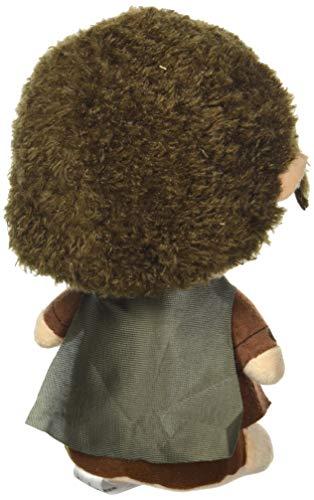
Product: Funko Super Cute Plush: Lord of The Rings - Frodo Baggins Collectible Figure, Multicolor
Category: Toys & Games | Stuffed Animals & Plush Toys | Plush Figures
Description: From Lord of the Rings, Frodo Baggins, as a stylized plush from Funko.
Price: $8.94
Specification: ProductDimensions:5x5x6inches|ItemWeight:2.4ounces|ShippingWeight:3.04ounces(Viewshippingratesandpolicies)|ASIN:B07DFCXCH8|Itemmodelnumber:30055|Manufacturerrecommendedage:6yearsandup